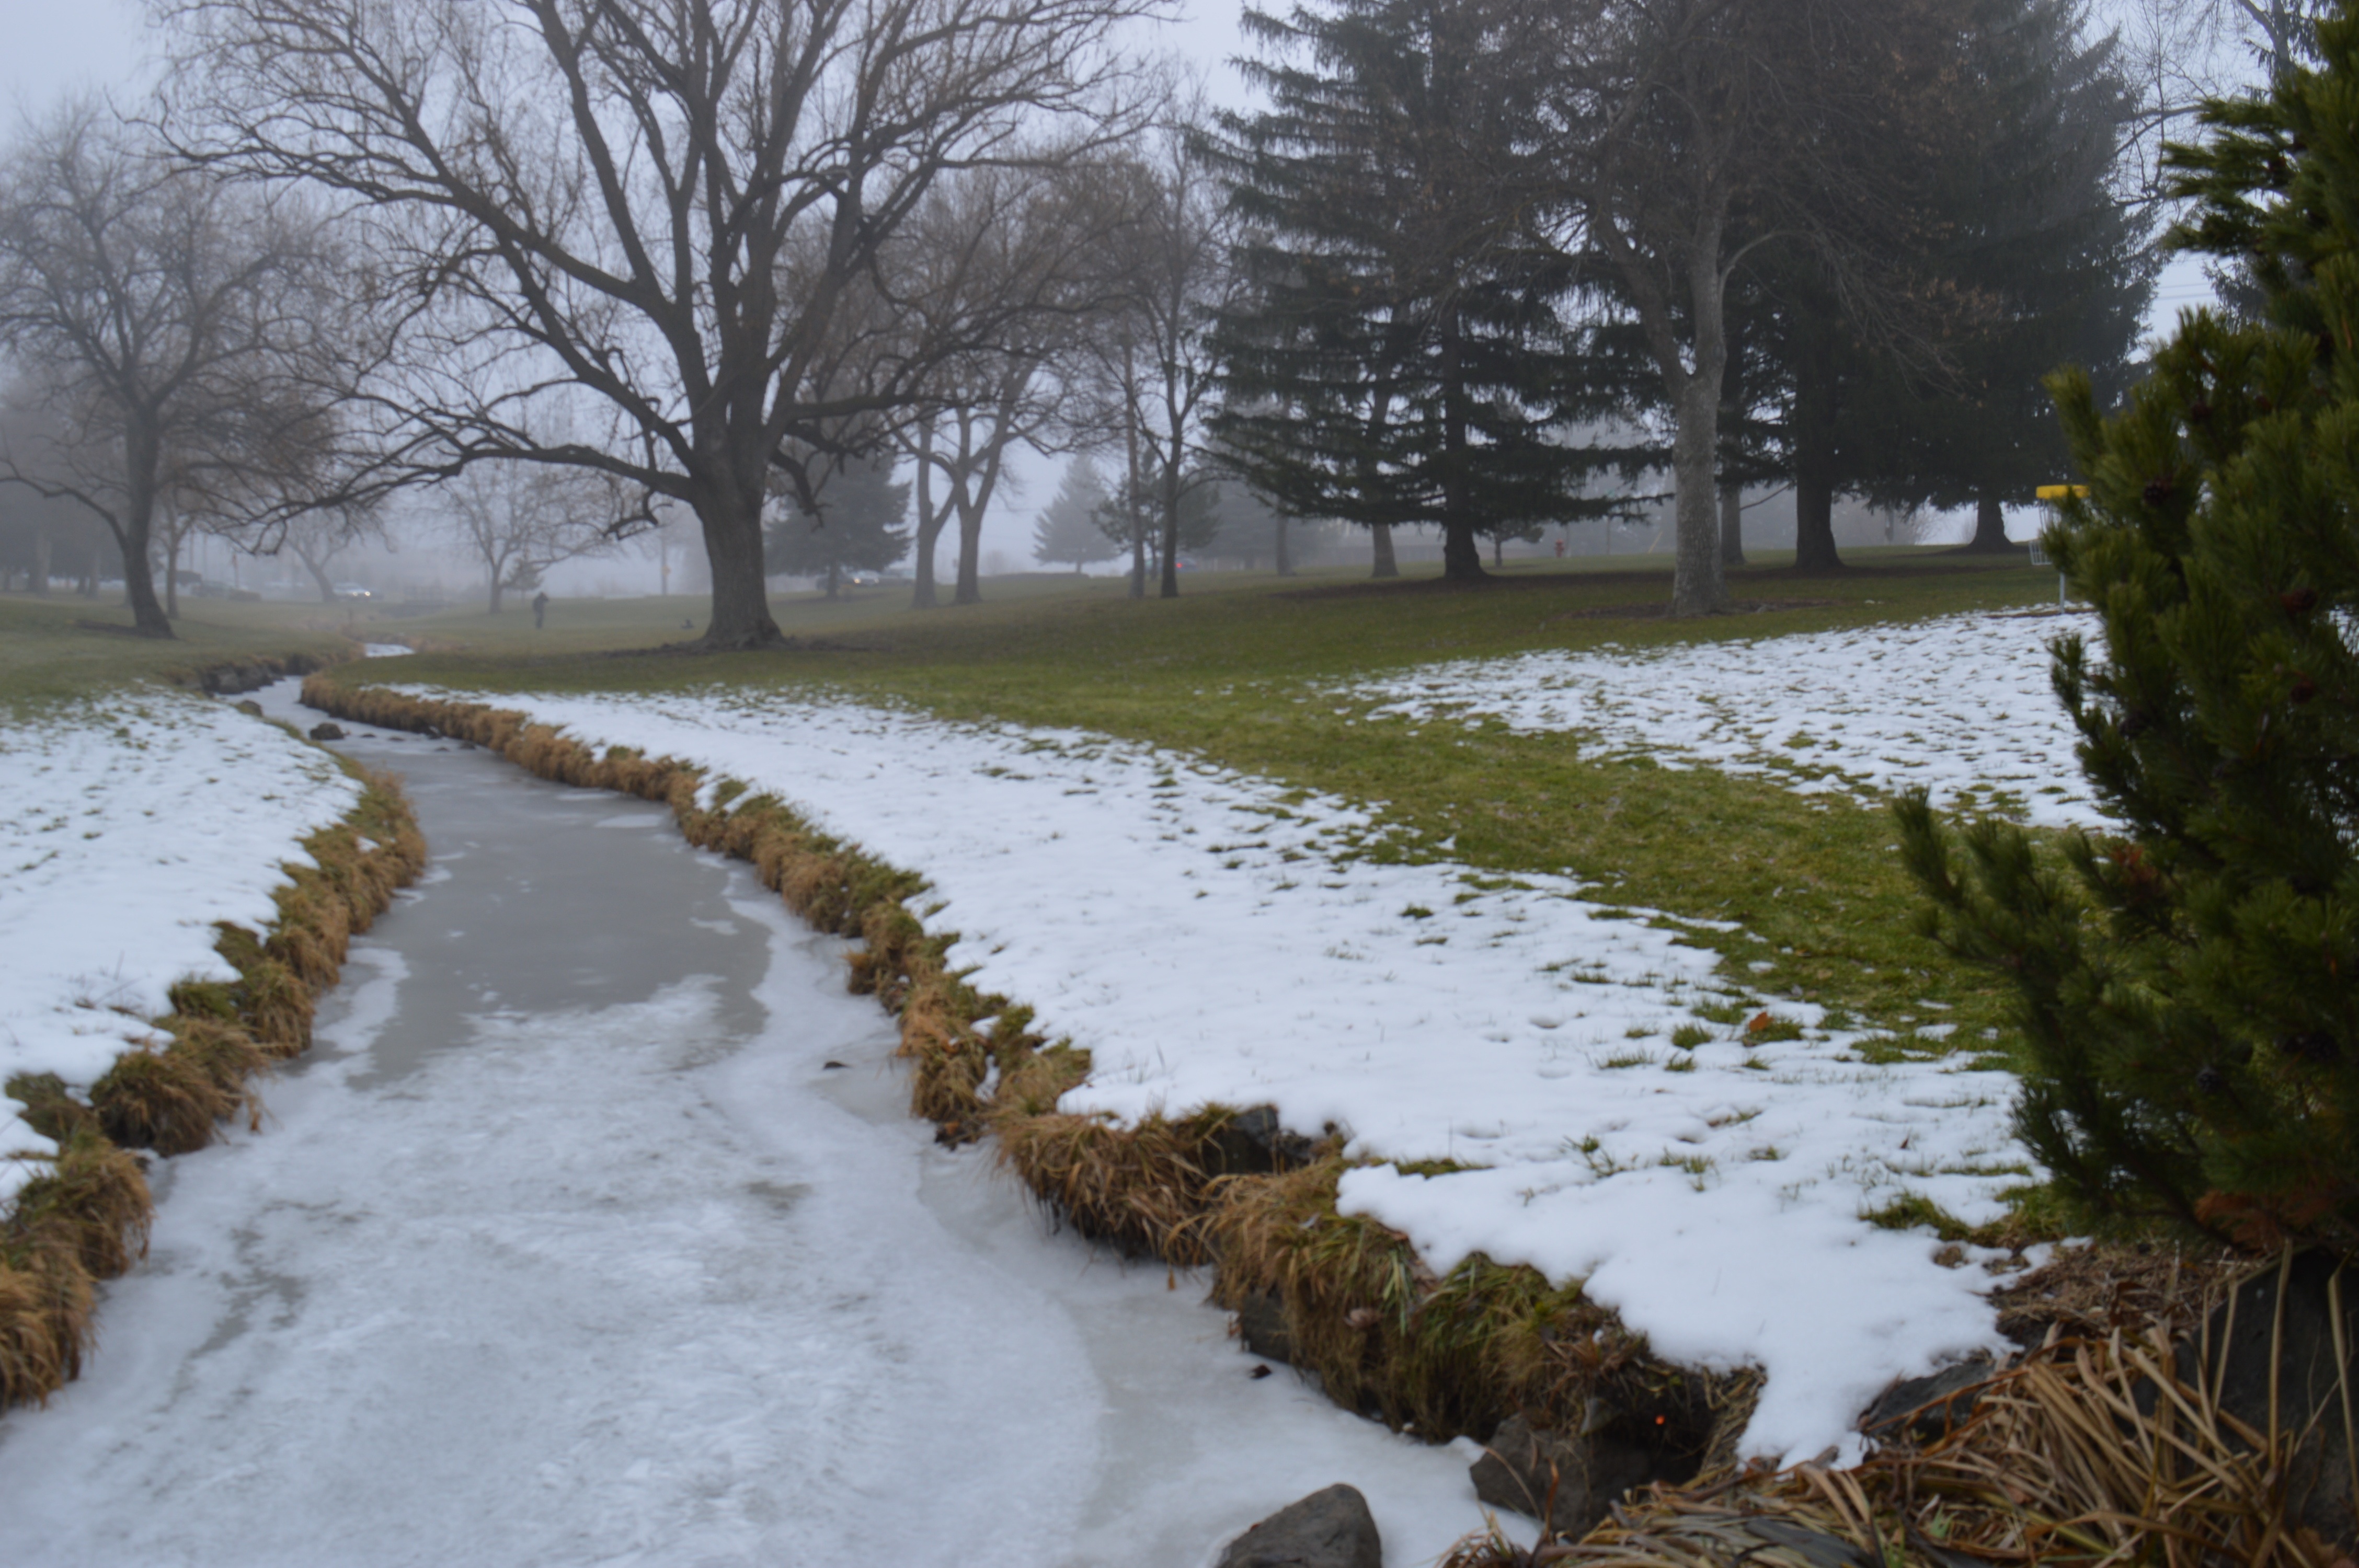
tree, water, nature, creek, snow, cold, winter, fog, white, frost, river, foggy, stream, ice, weather, frozen, season, waterway, idaho, freezing, twin falls